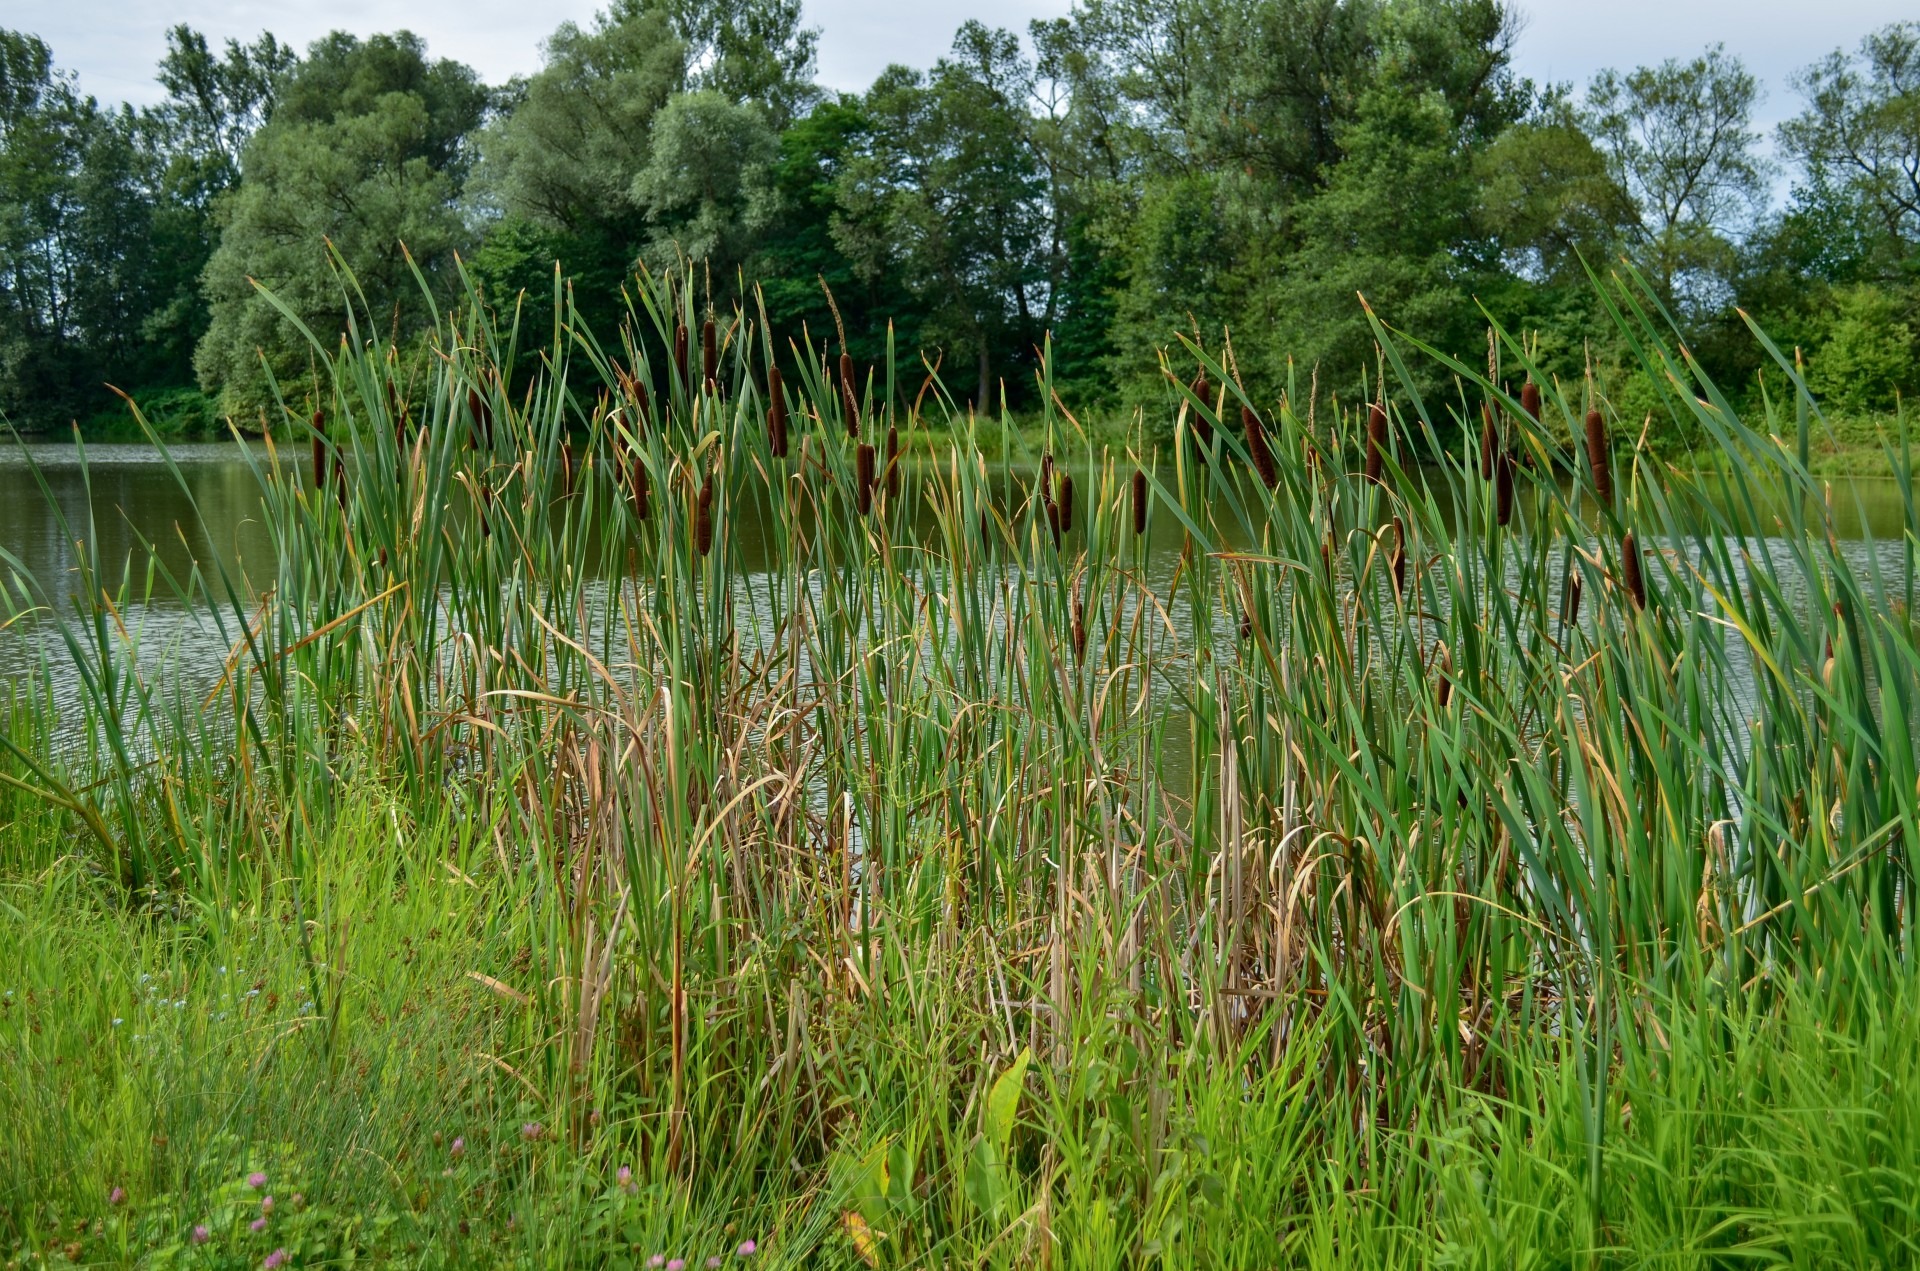
water, nature, grass, swamp, light, plant, sun, field, lawn, meadow, prairie, flower, wet, summer, pond, green, crop, pasture, botany, agriculture, flora, grassland, vegetation, shrub, wetland, reeds, habitat, ecosystem, warmth, paddy field, flowering plant, biome, fen, chrysopogon zizanioides, natural environment, grass family, land plant, phragmites